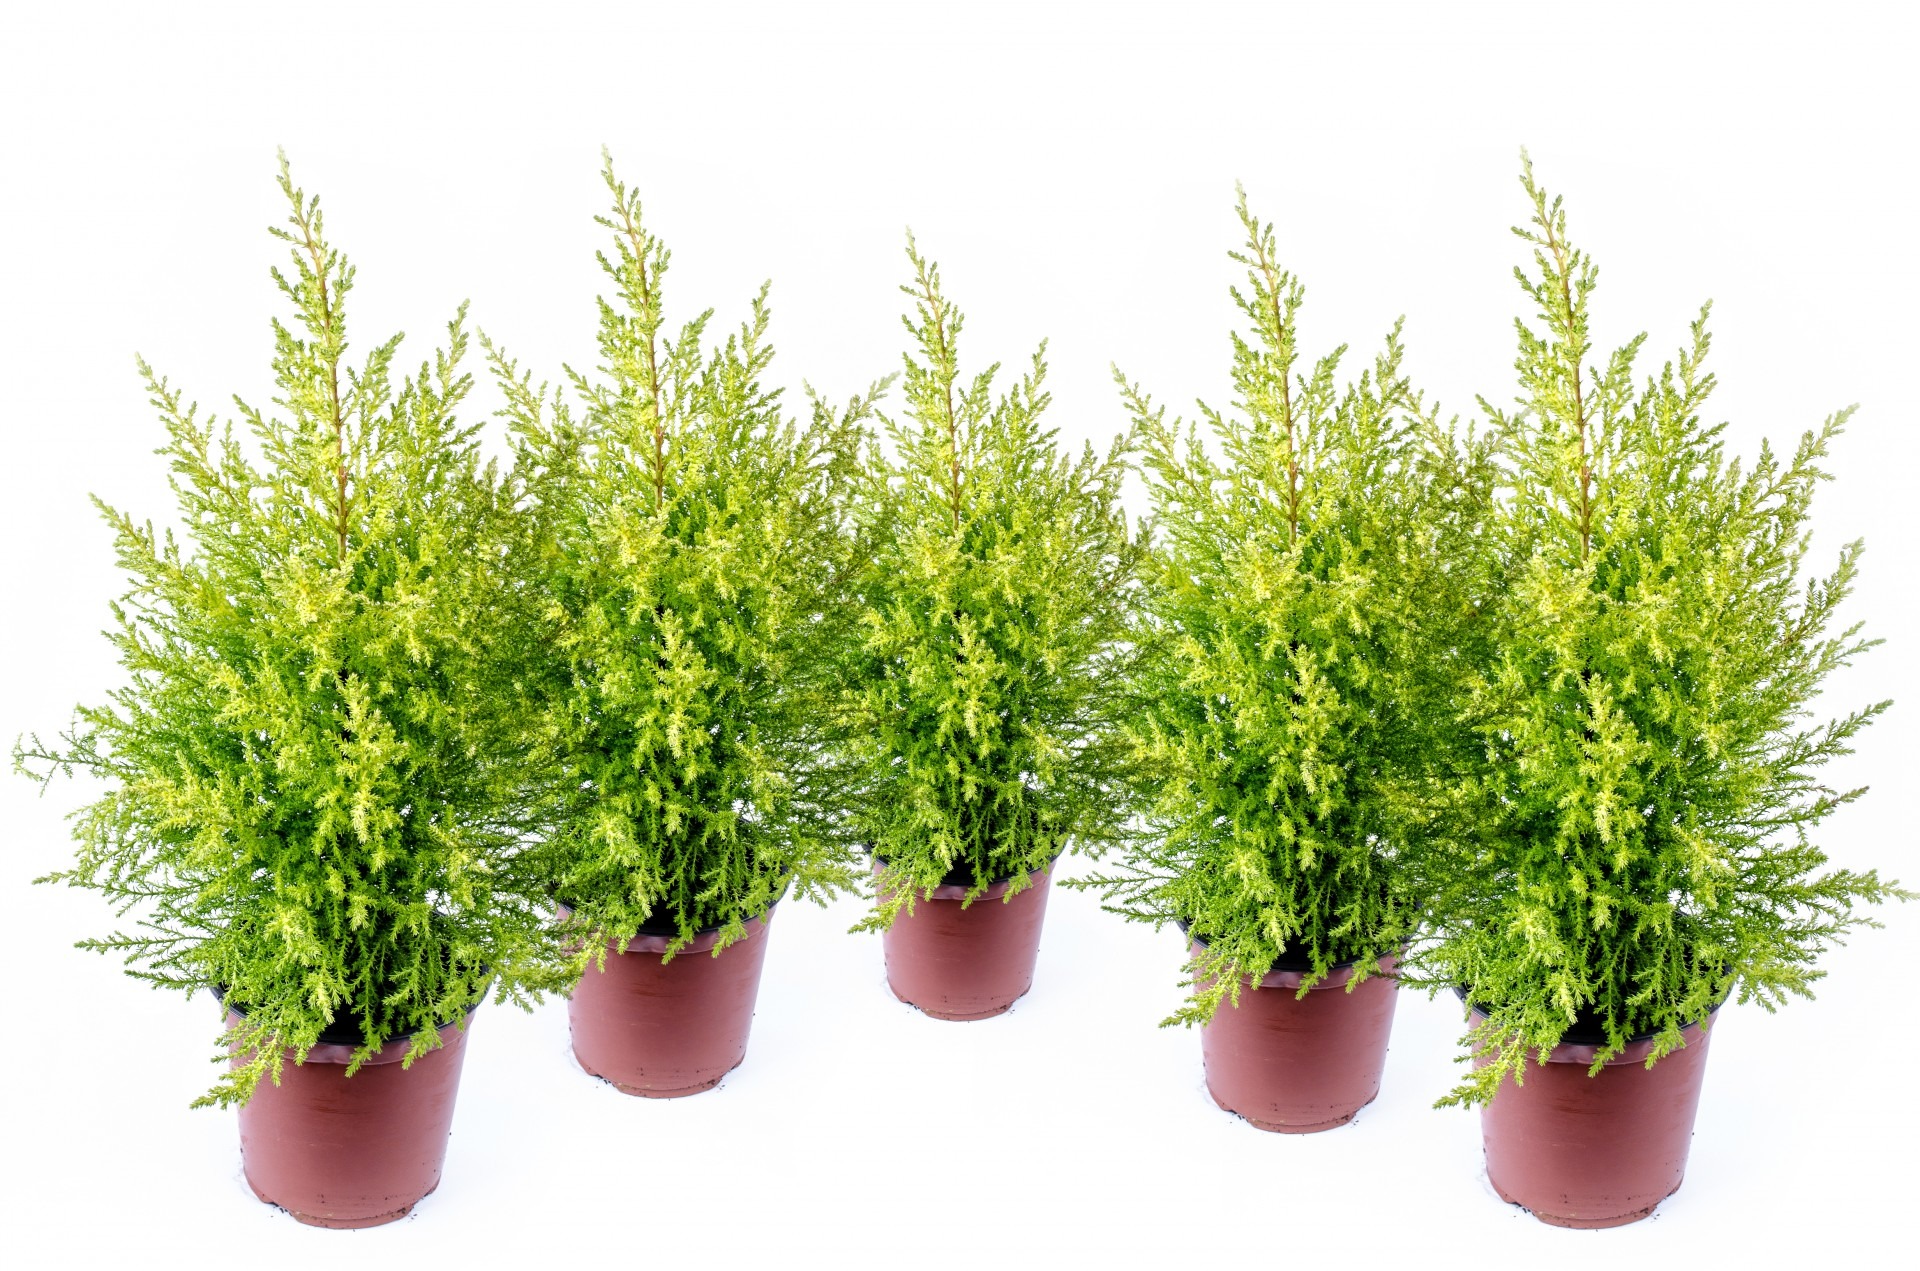
tree, forest, grass, branch, plant, white, stem, leaf, flower, alone, isolated, land, pine, green, herb, produce, small, park, garden, christmas, conifer, background, coniferous, single, gardening, seasons, shrub, needles, tall, larch, cypress, rosemary, flowering plant, grass family, woody plant, land plant, fines herbes